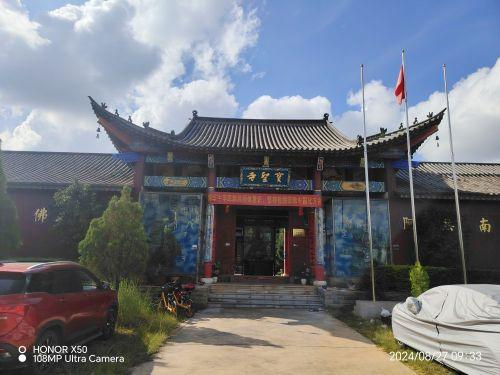
地标名称：宝圣寺
所在城市：昆明市·官渡区